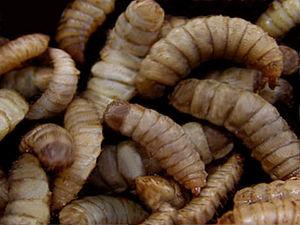
Hermetia illucens, la mouche soldat noire, est une espèce d'insectes diptères, une mouche de la famille des Stratiomyidae, de la sous-famille des Hermetiinae et du genre Hermetia.